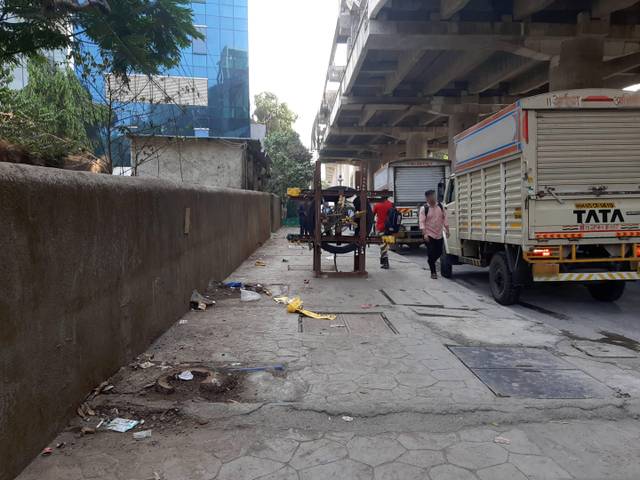
Region: India
Coordinates: 19.109, 72.925